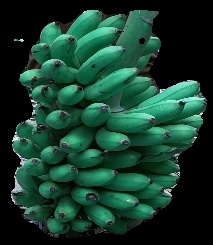
Variety: rasbale
Grade: grade1